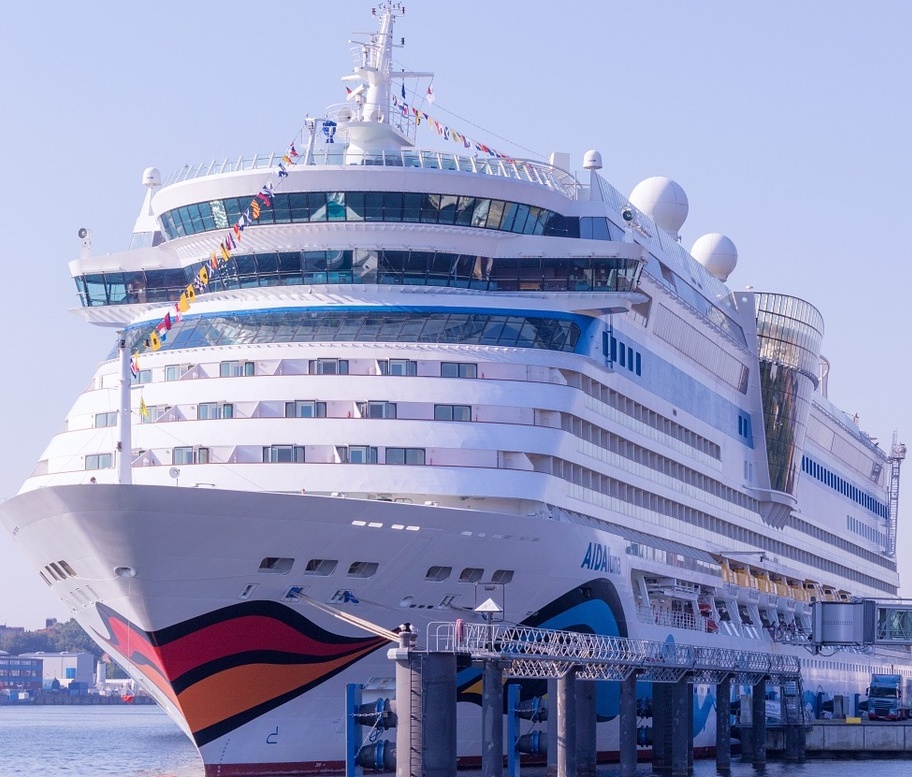
Vehicle type: Ships